Christianity in Morocco

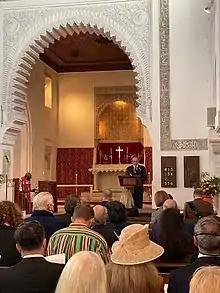
Moroccan Anglican Christians from Tangier

During the era of the Spanish protectorate and the French protectorate over Morocco, the conditions of the Catholic Church have flourished, and Catholic churches, schools, and hospitals were built throughout the country, and until 1961, Sunday mass festivities were broadcast on radio and television networks.